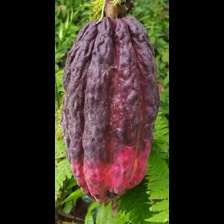
Label: phytophthora